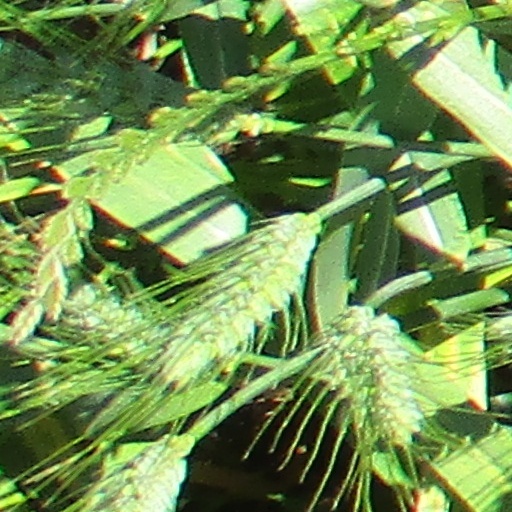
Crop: wheat